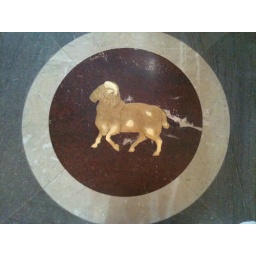
Aries Zodiac in the floor of the Library of Congress, Jefferson building